Yury Ponomaryov (politician)

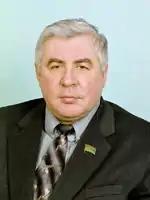
Ponomaryov in the early 2000s

Yury Ivanovich Ponomaryov (10 July 1946 – 29 October 2020) was a Russian politician, diplomat and economist.